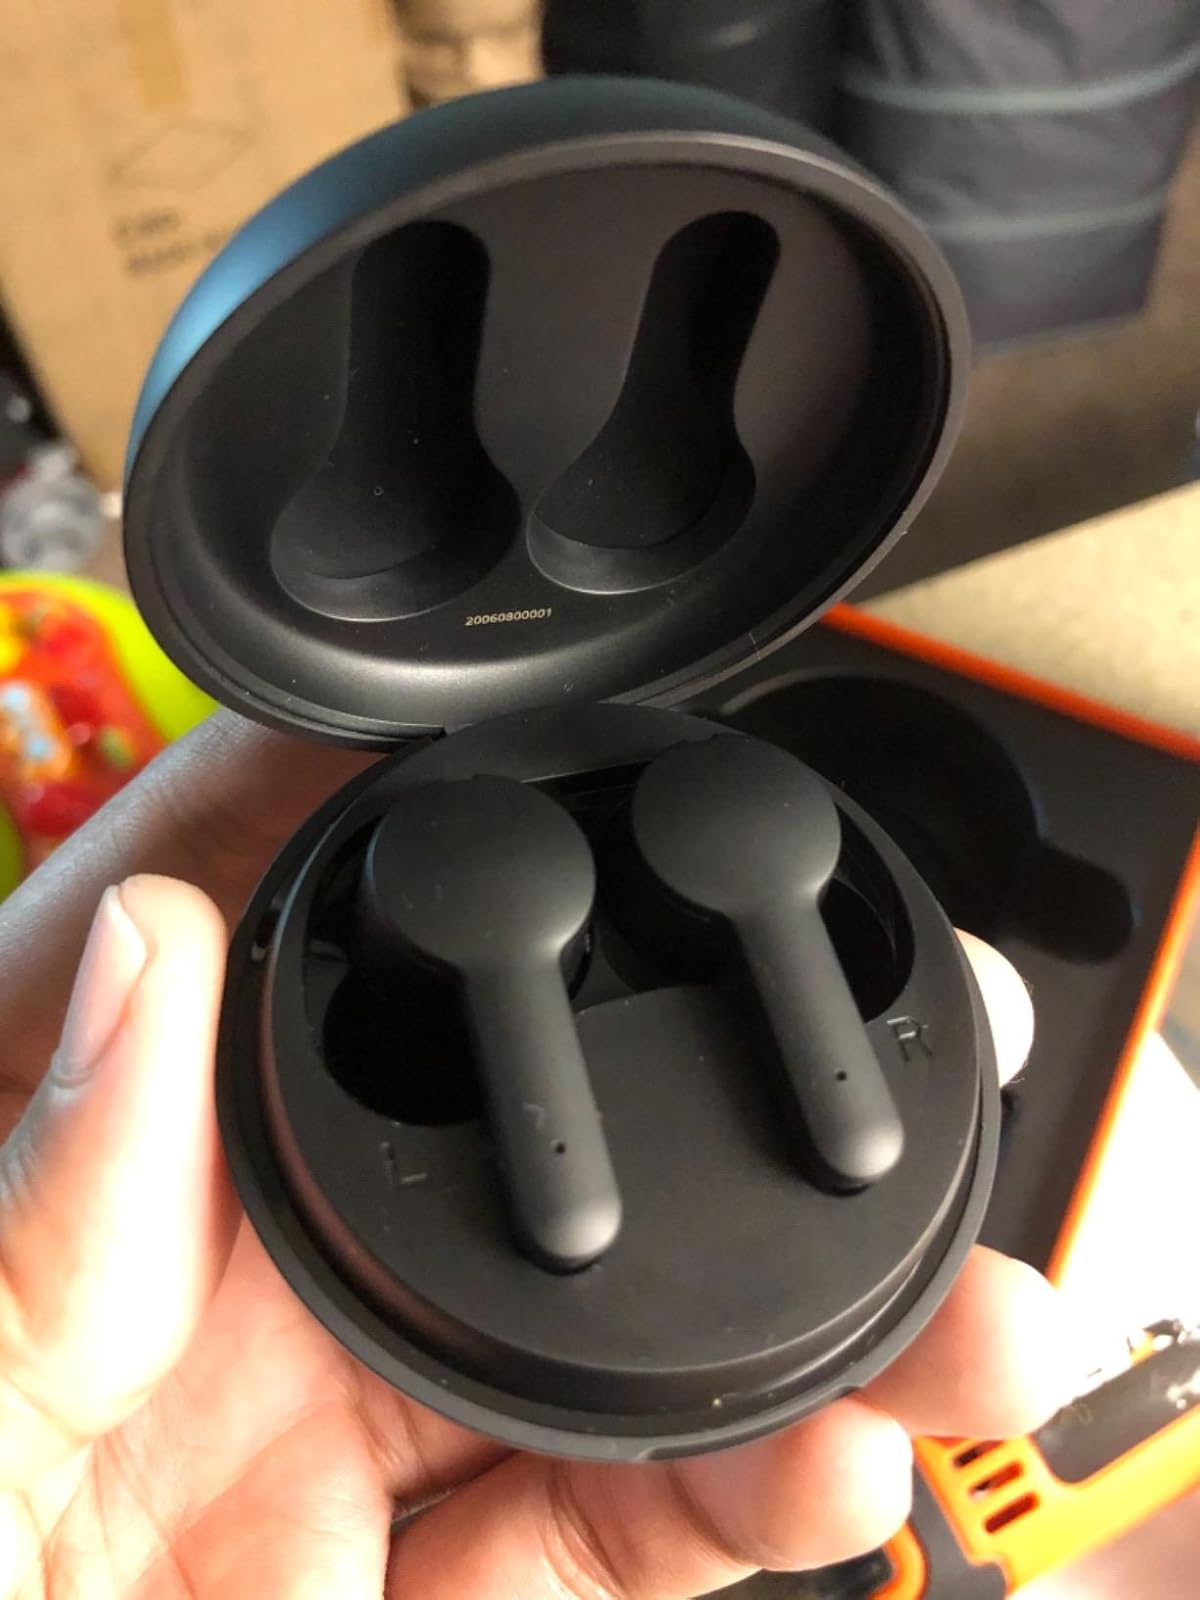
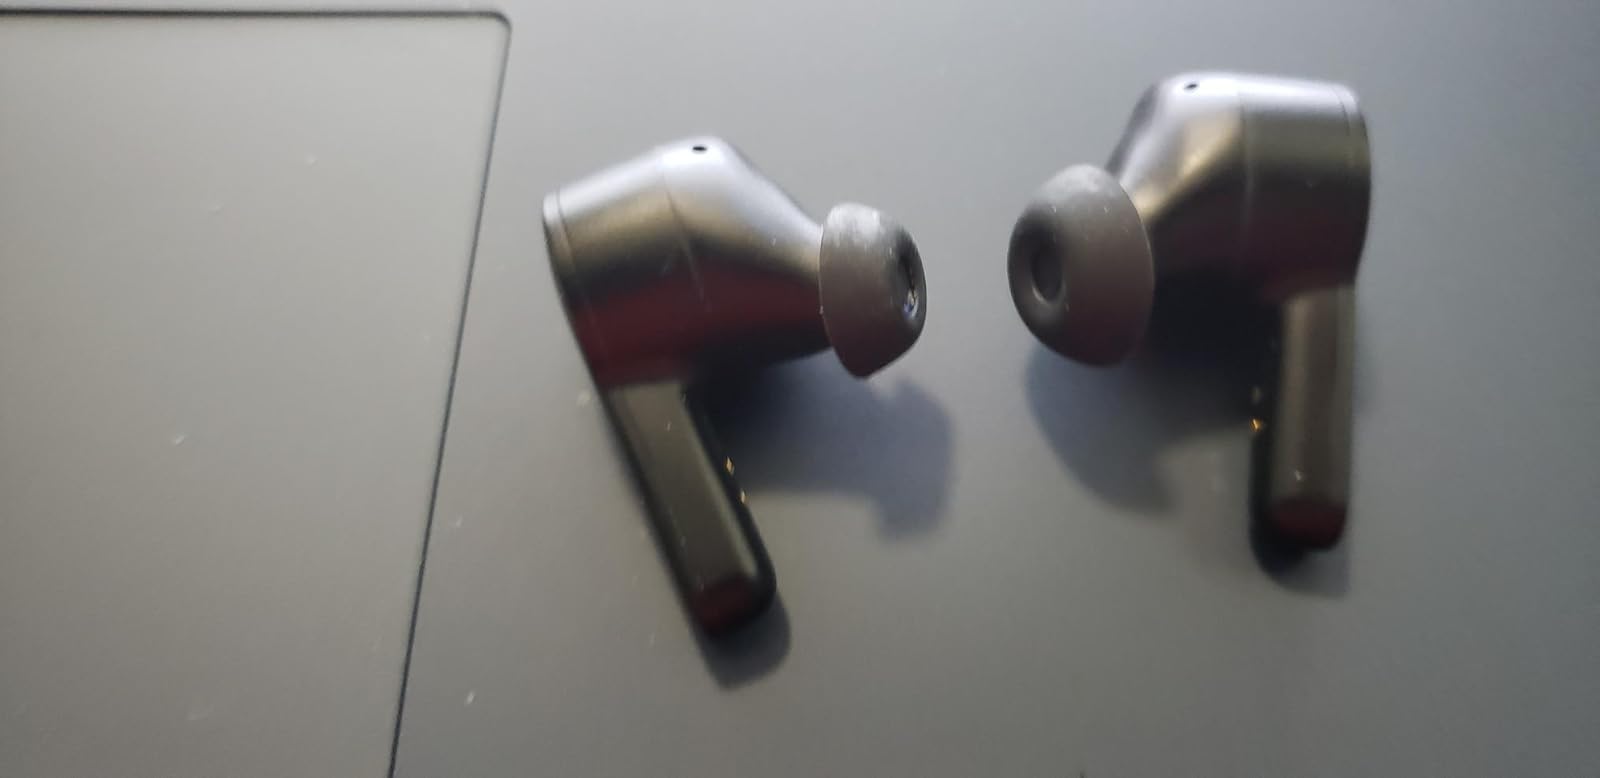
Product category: earbuds
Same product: yes